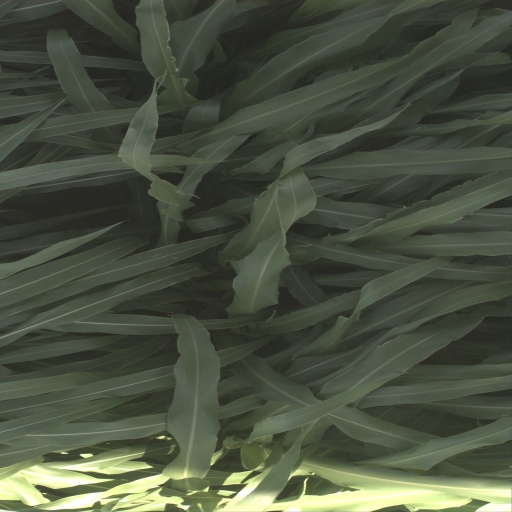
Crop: sorghum